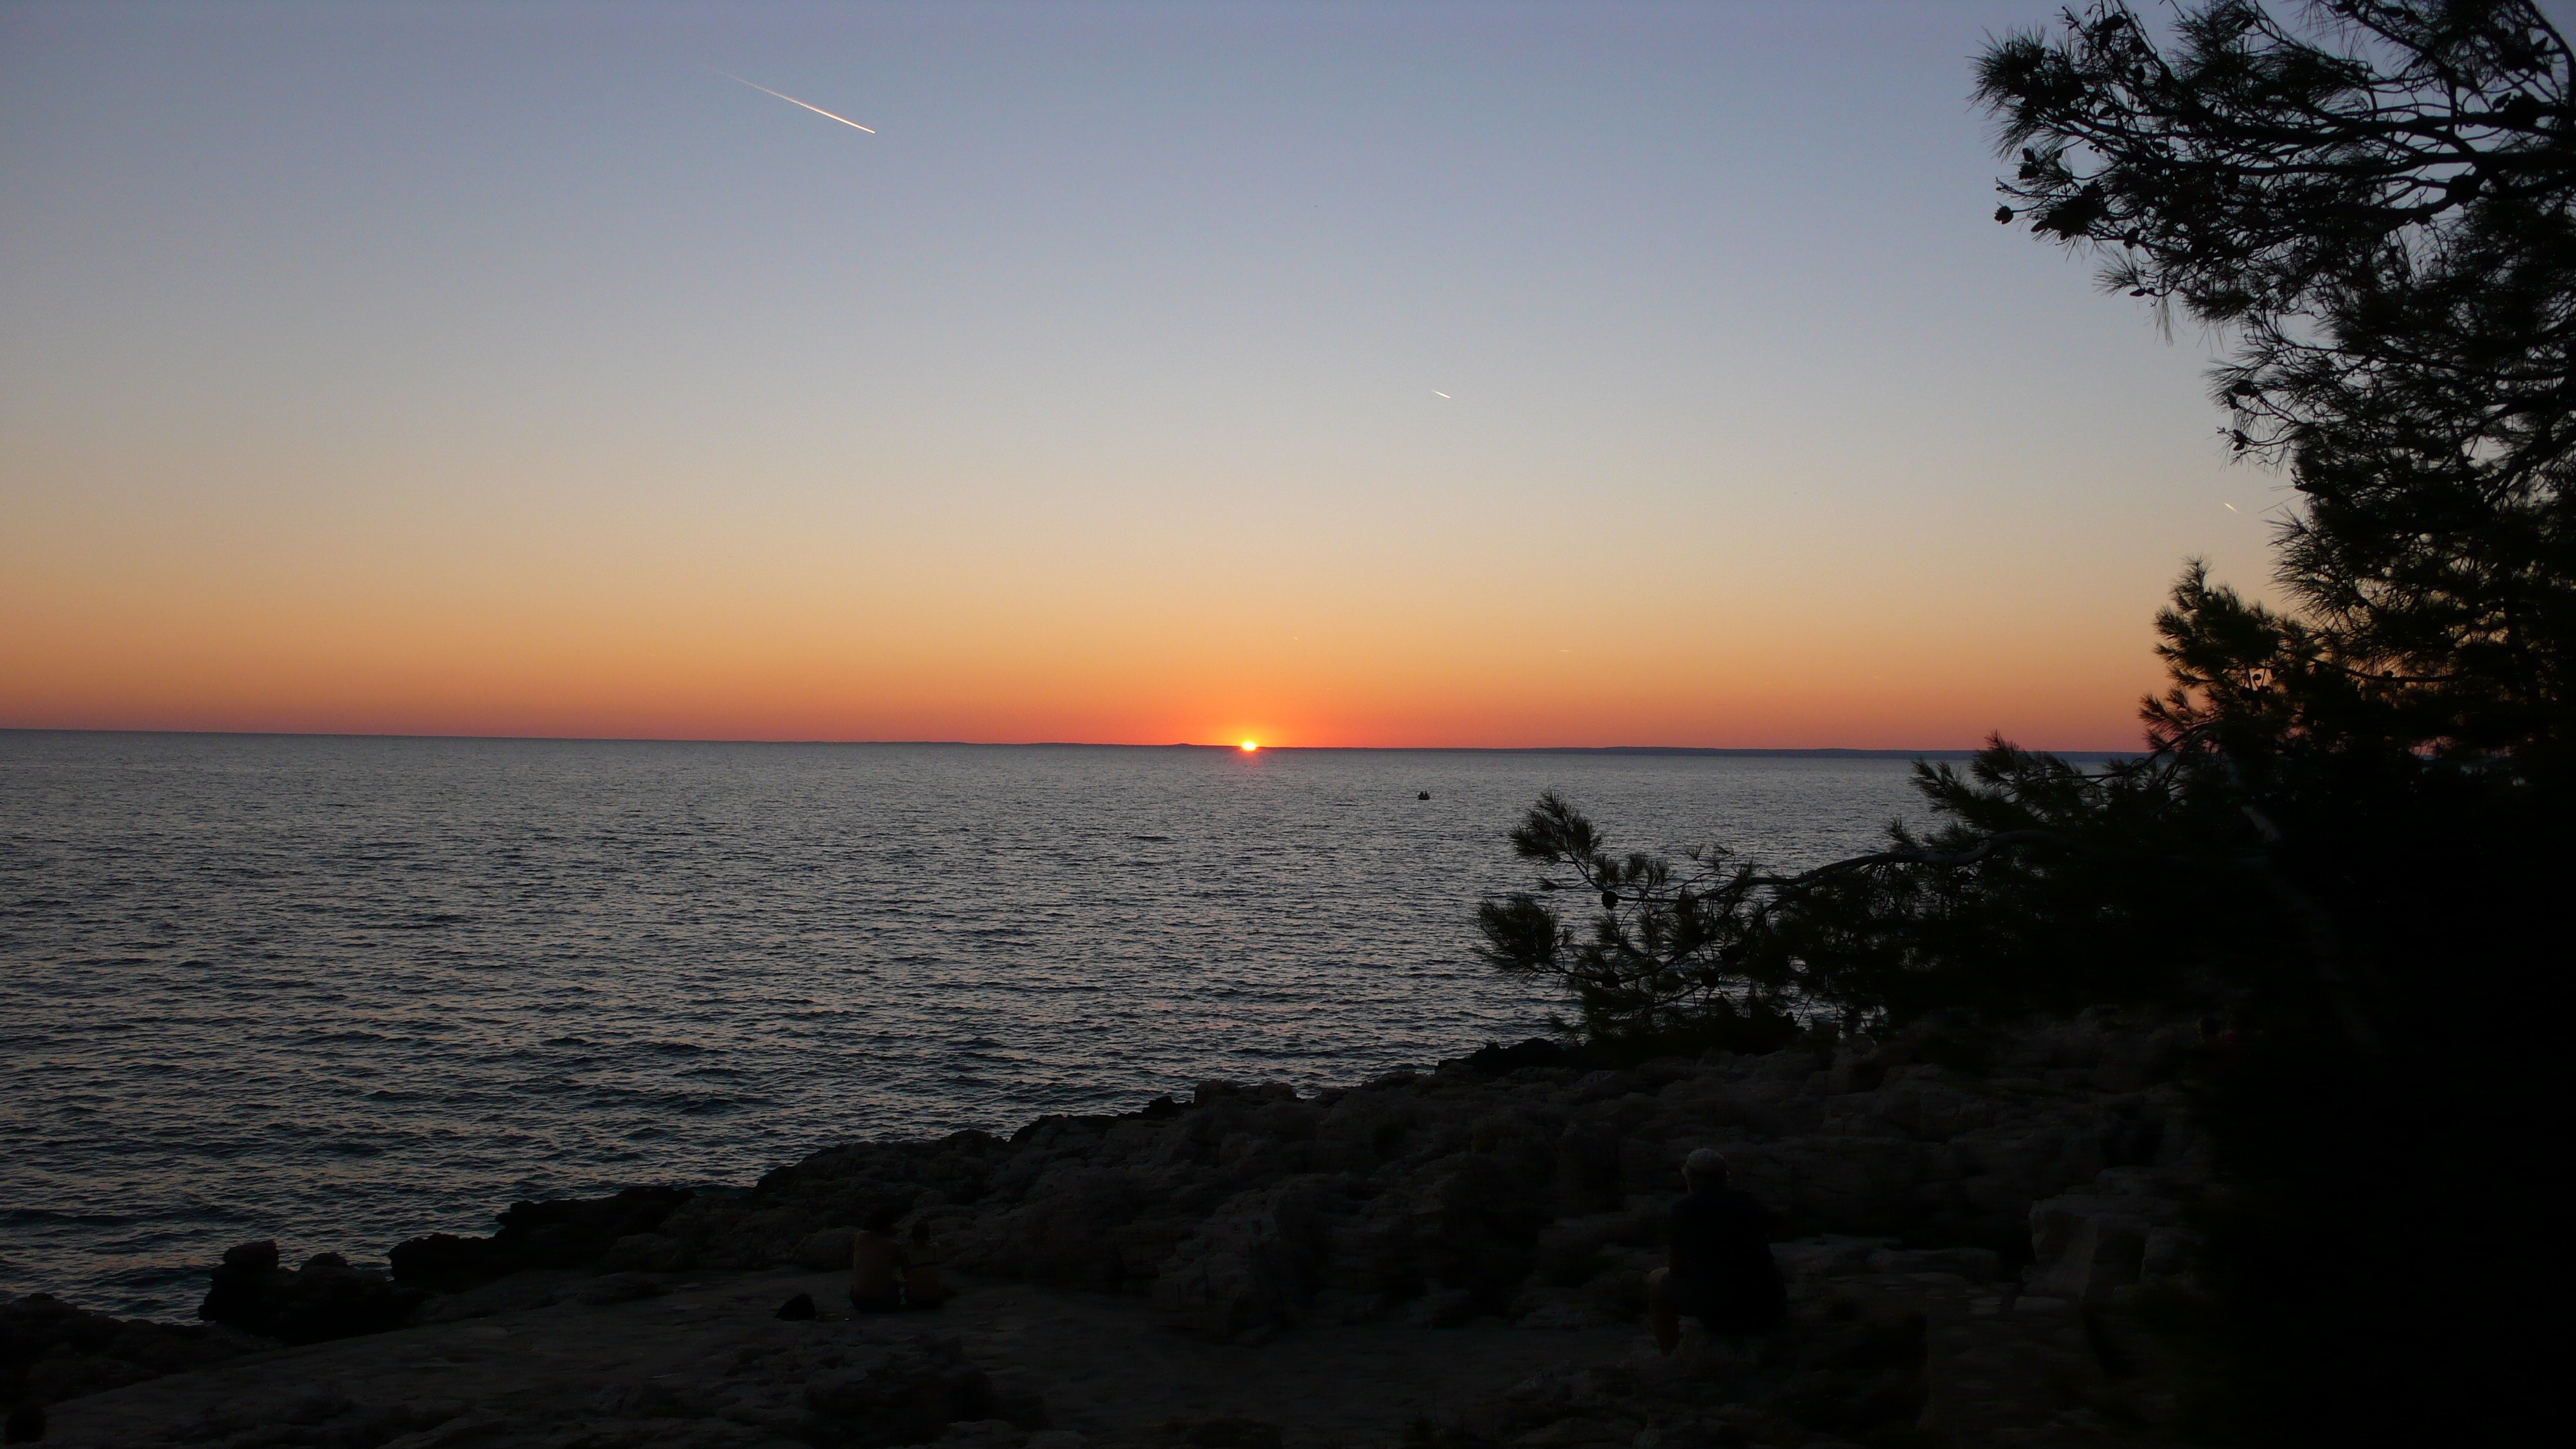
beach, sea, coast, water, ocean, horizon, sun, sunrise, sunset, sunlight, morning, shore, wave, dawn, dusk, evening, bay, body of water, abendstimmung, afterglow